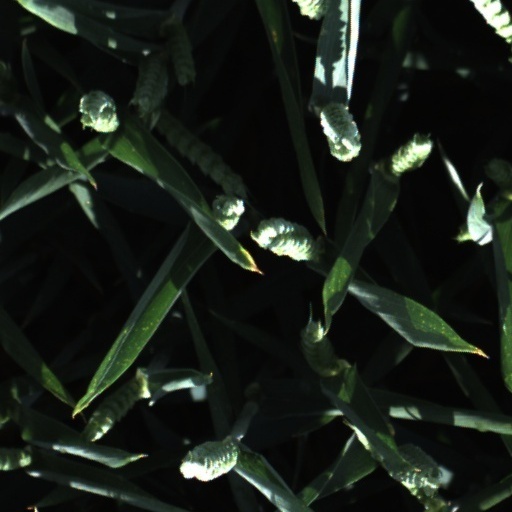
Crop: wheat